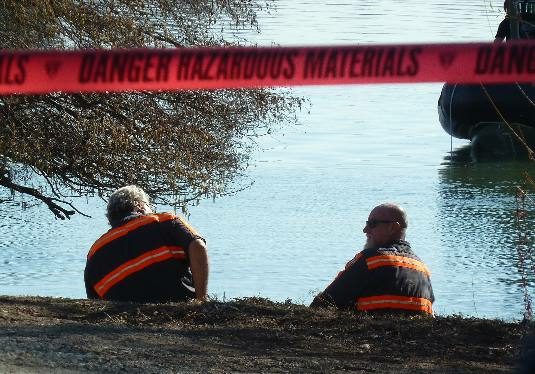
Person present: Yes